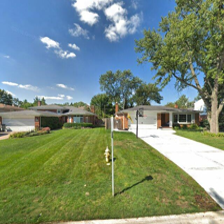
Label: streetView